Kalymnos

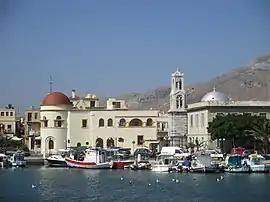
Pothia, capital of the island

Kalymnos is a Greek island and municipality in the southeastern Aegean Sea. It belongs to the Dodecanese island chain, between the islands of Kos (south, at a distance of ) and Leros (north, at a distance of less than ): the latter is linked to it through a series of islets. Kalymnos lies between two and five hours away by sea from the island of Rhodes.